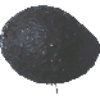
Label: Avocado ripe 1